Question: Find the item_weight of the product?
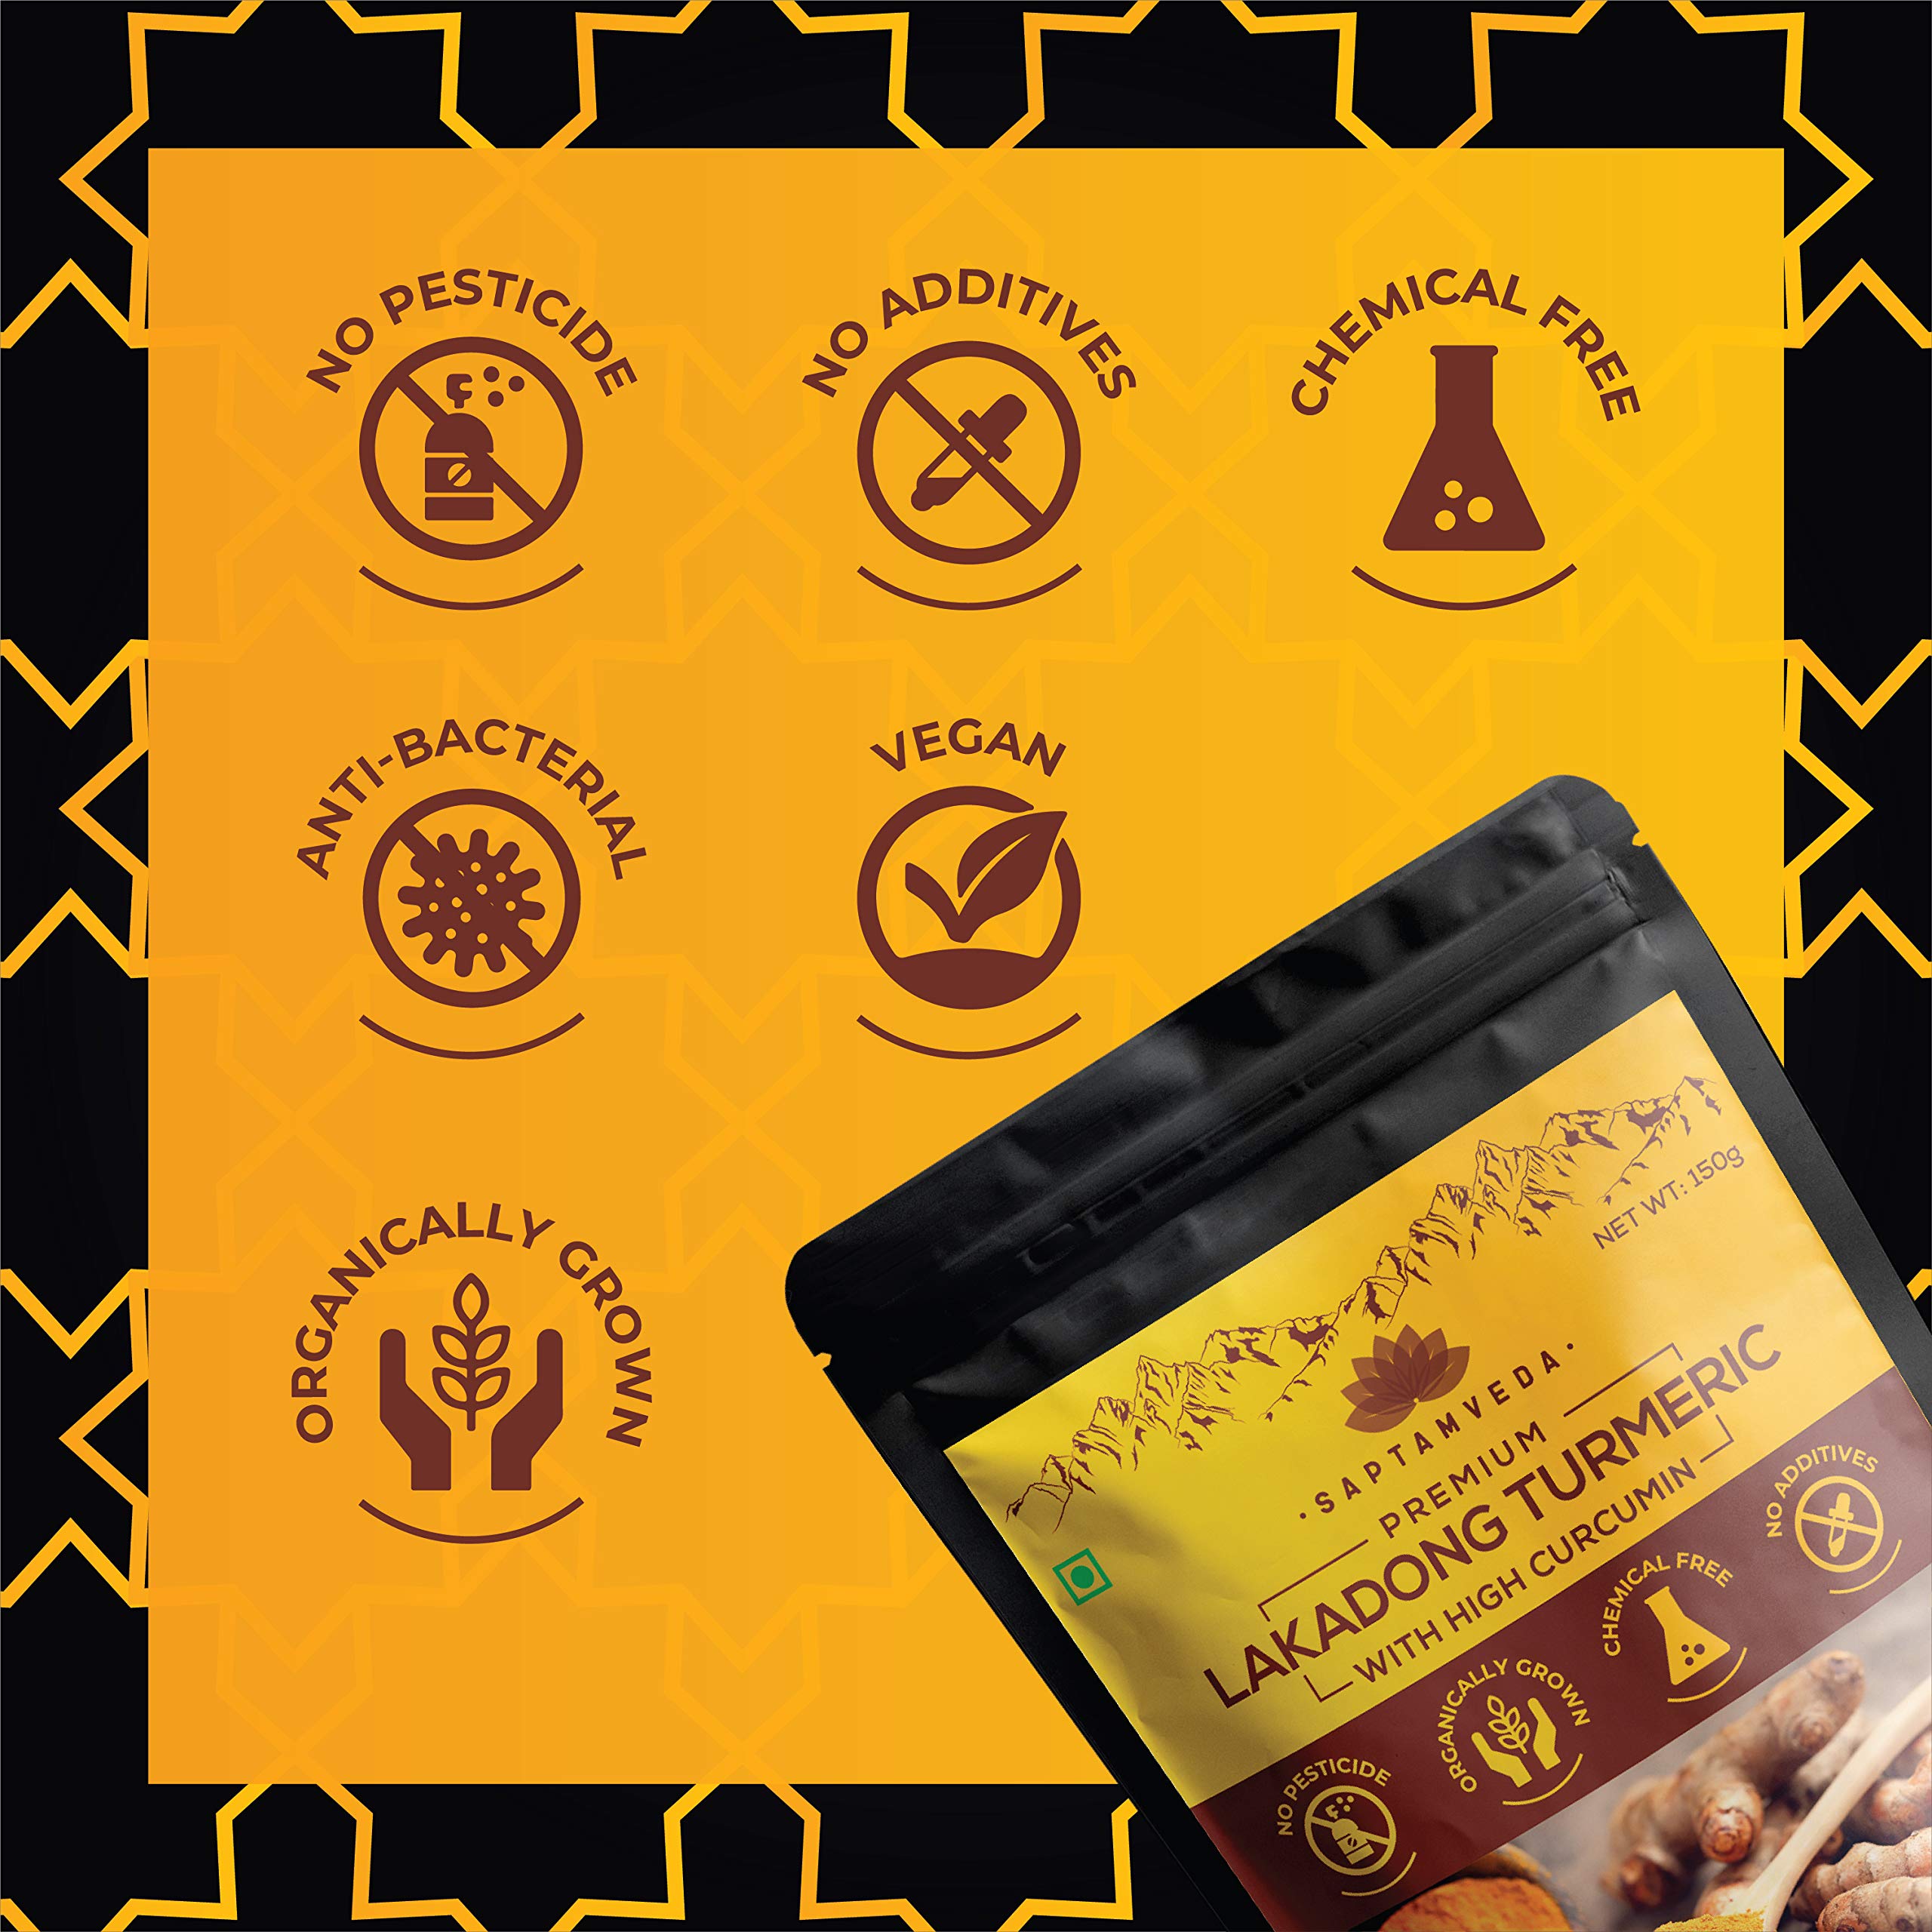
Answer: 150 gram